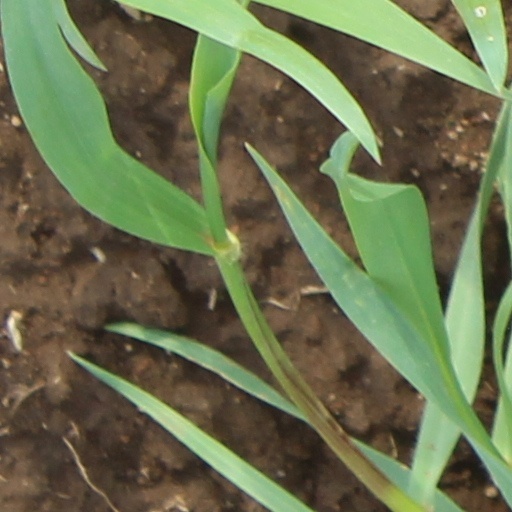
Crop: wheat